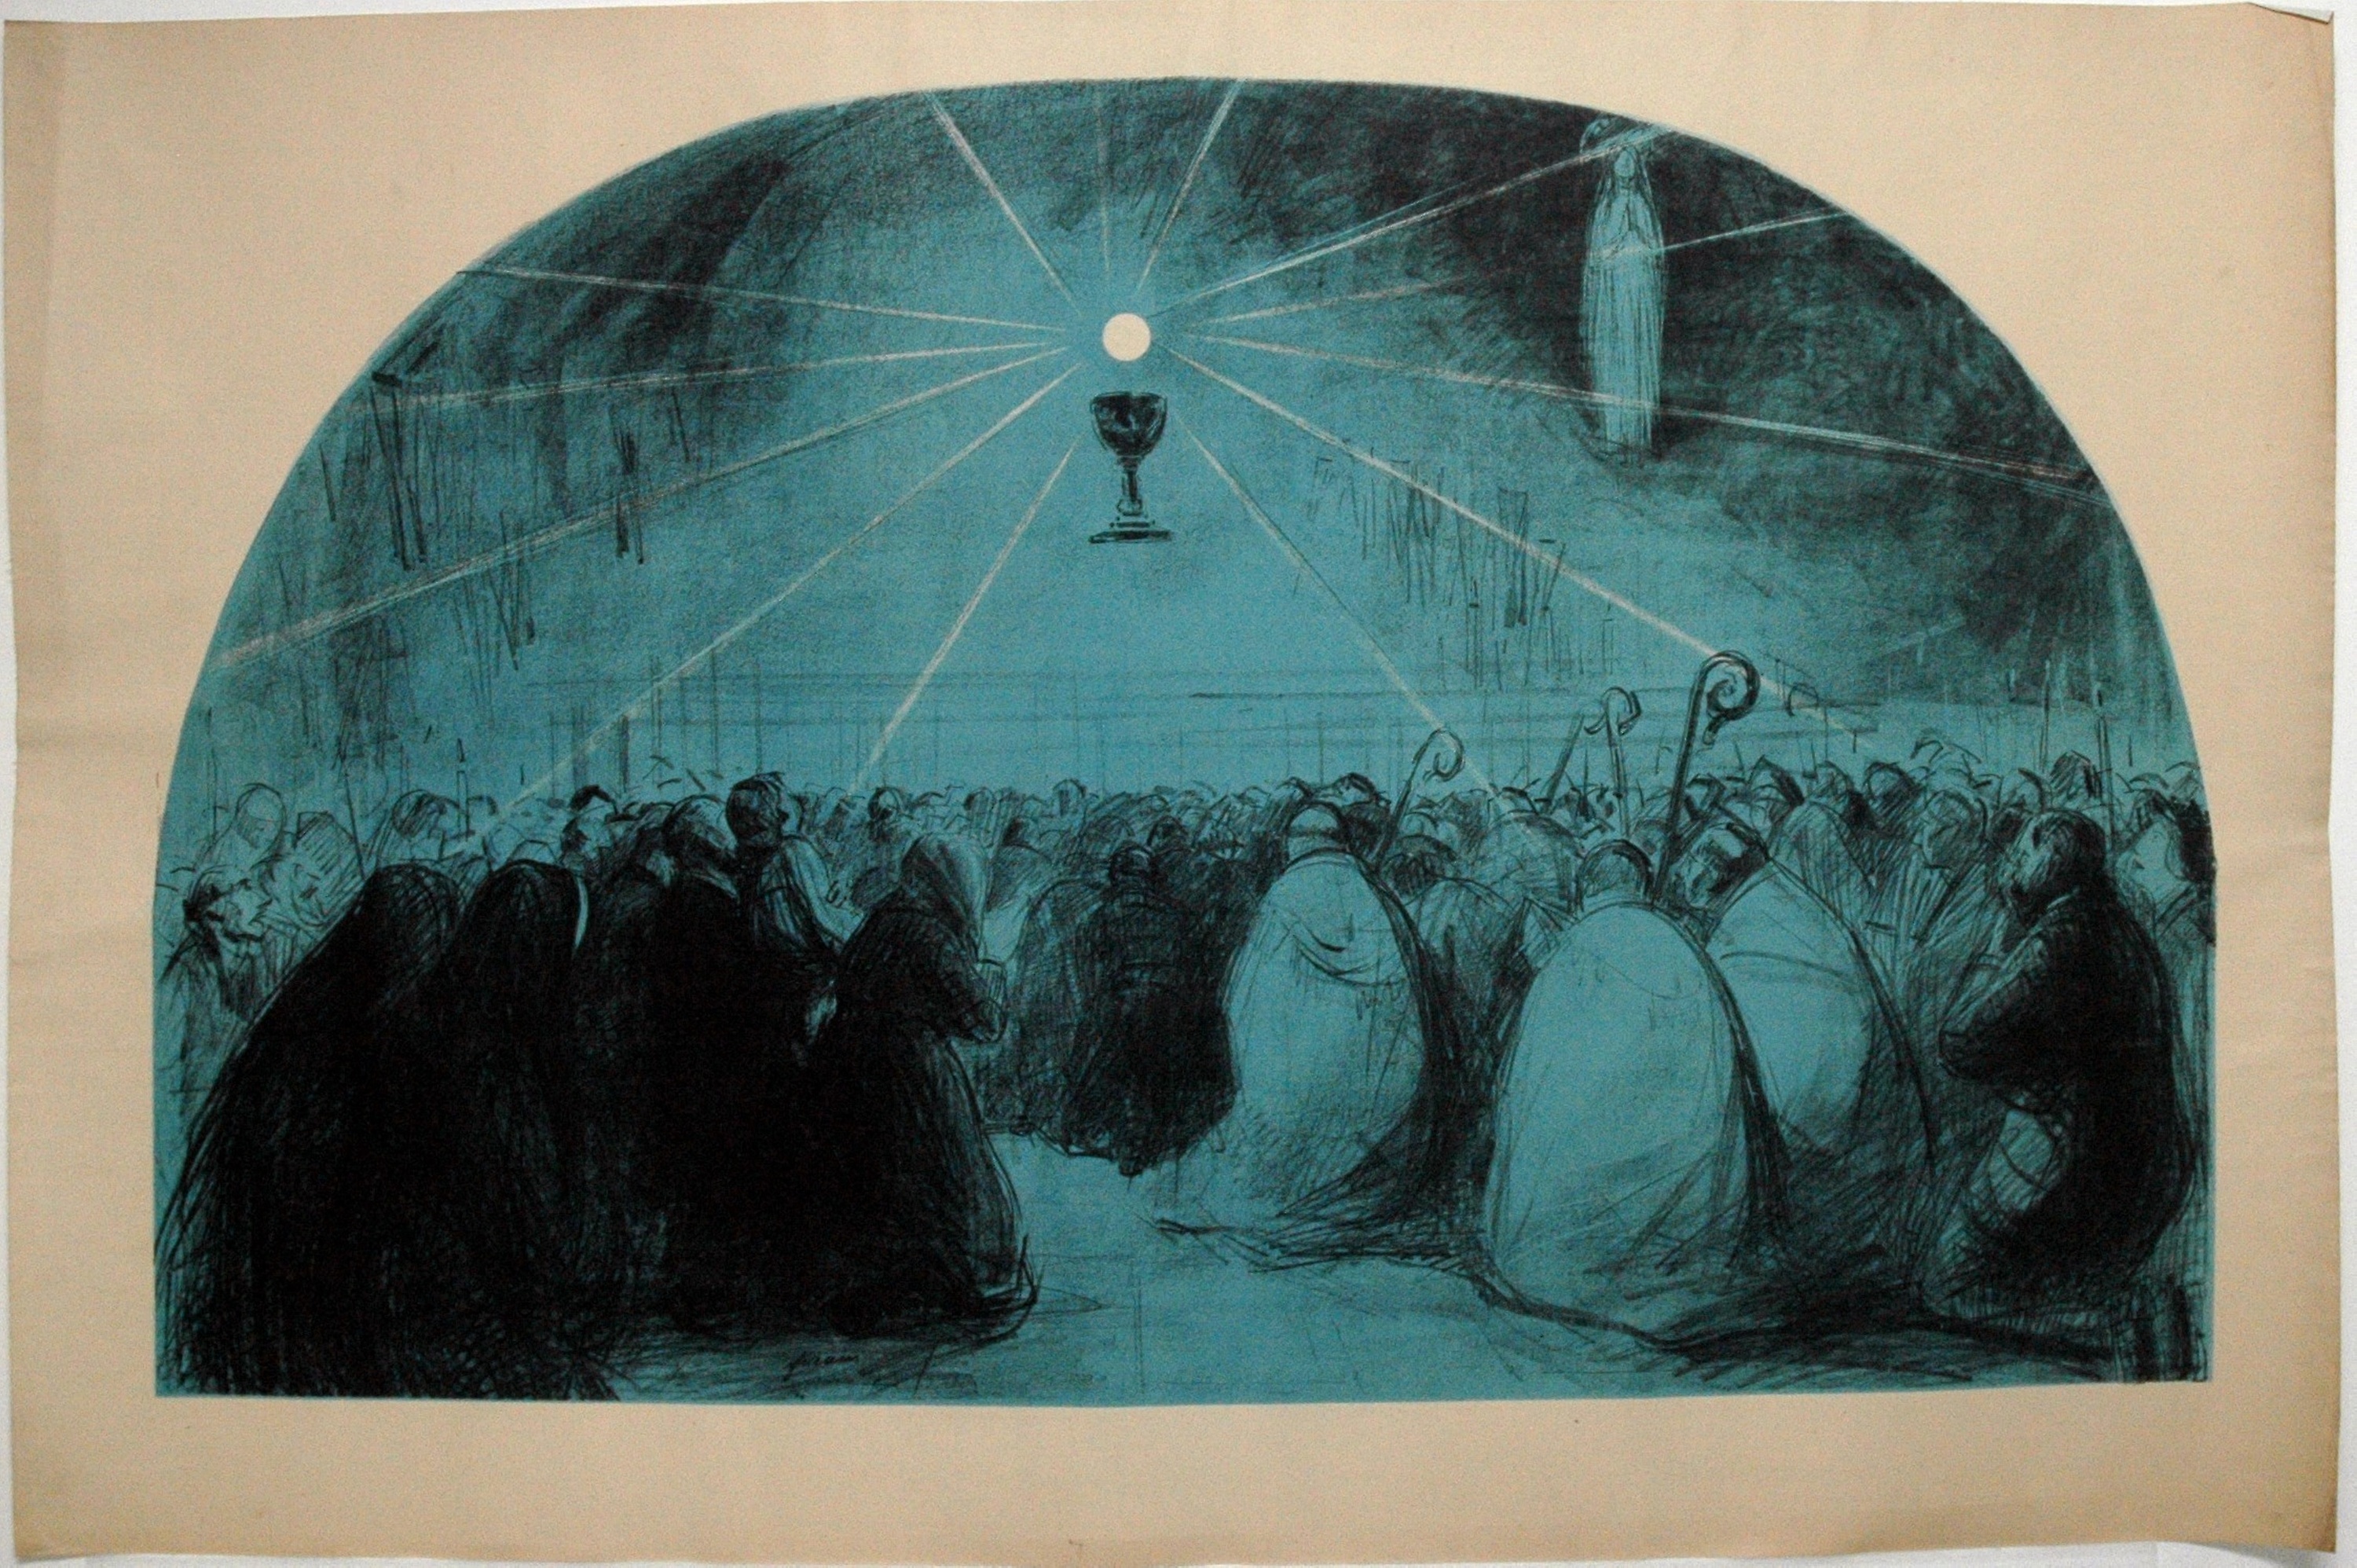
art, painting, modern art, artwork, visual arts, stock photography